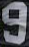
Number: 9